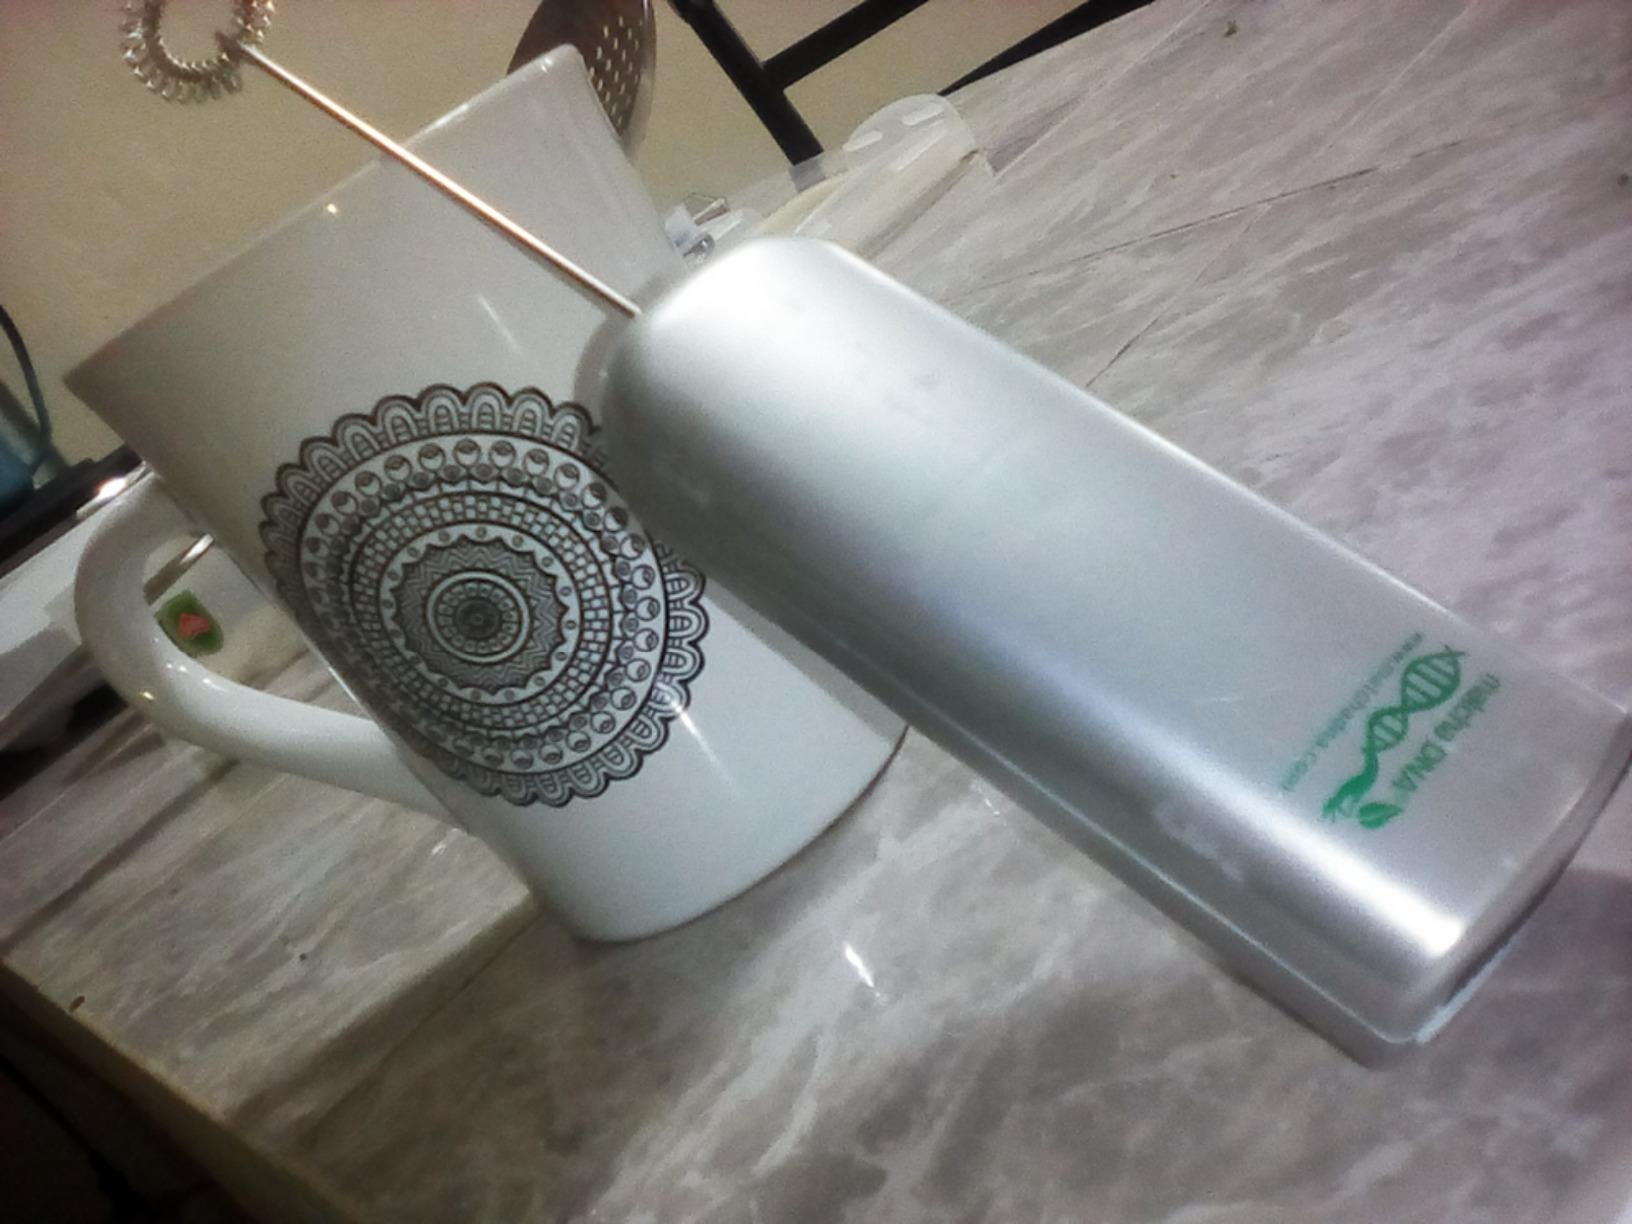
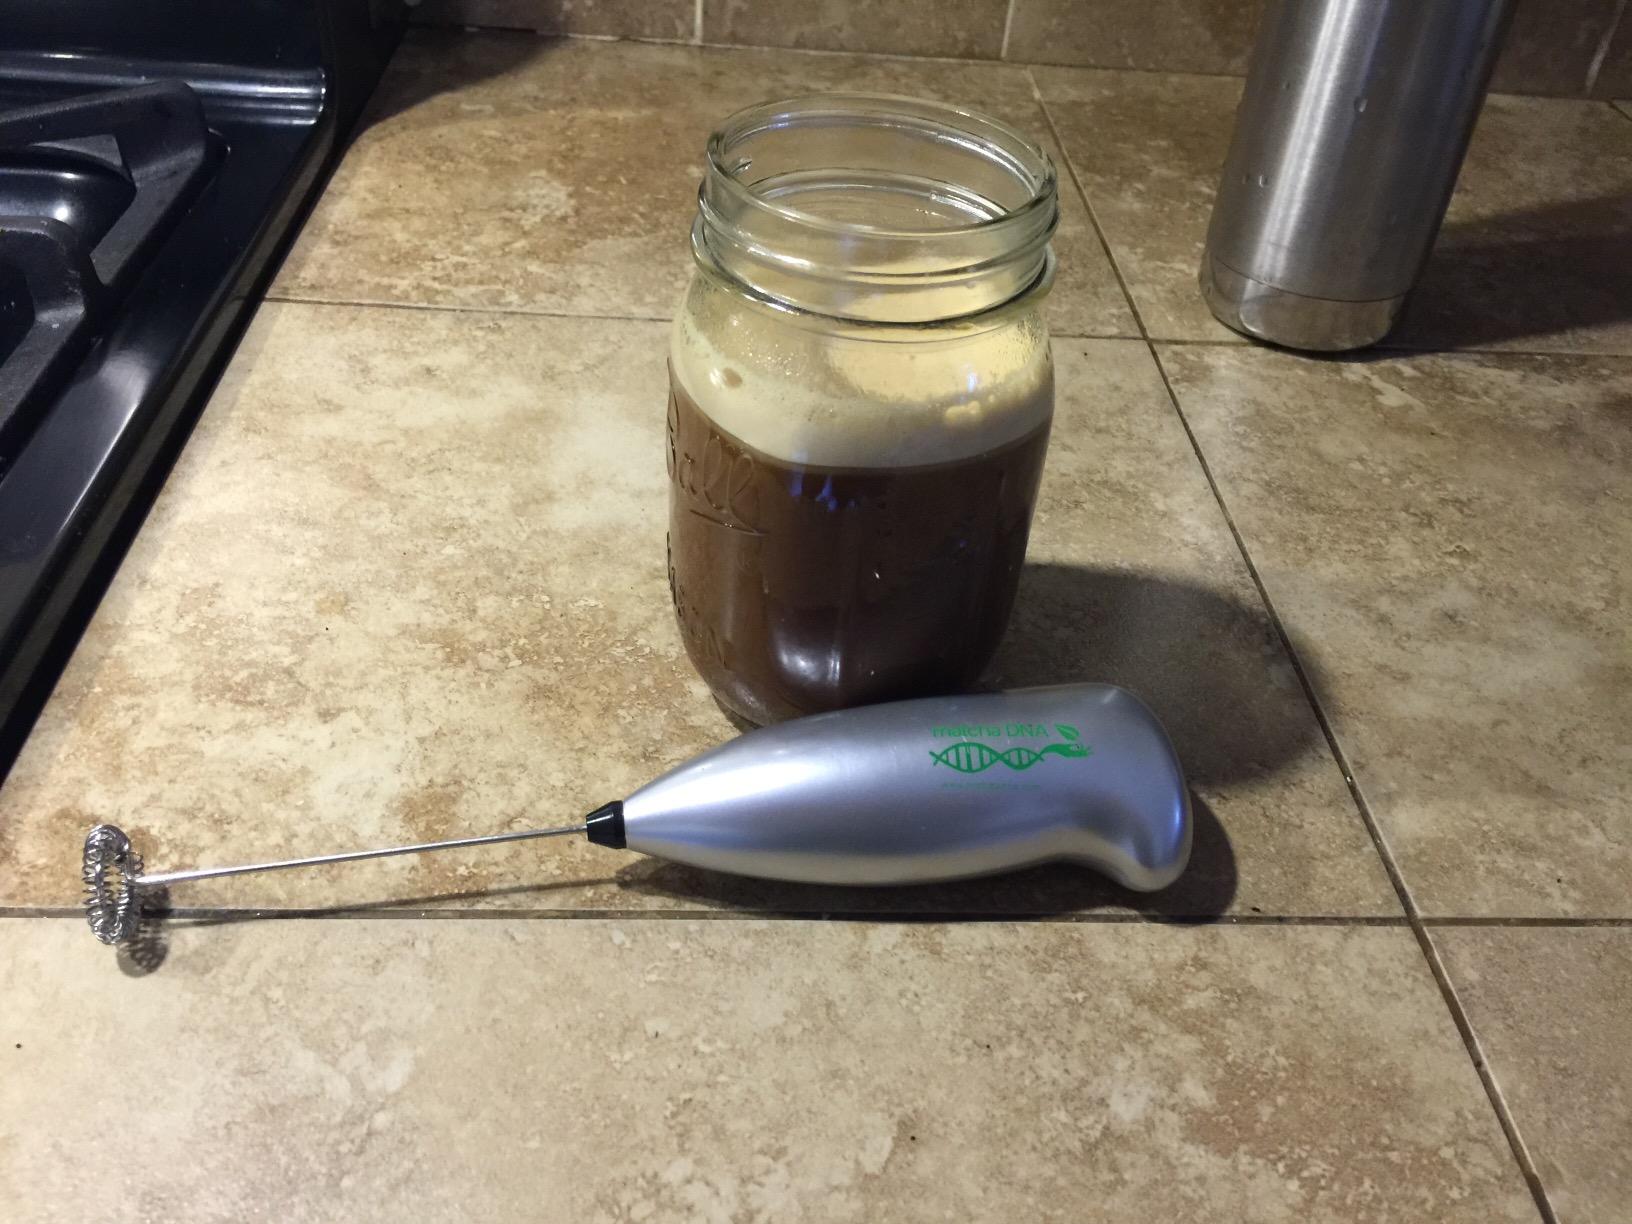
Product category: items_mixer
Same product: yes